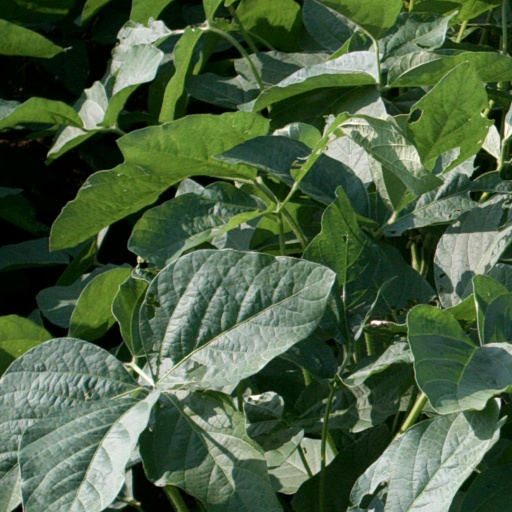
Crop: soybean